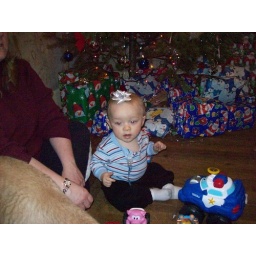
more interested in the cat than the car